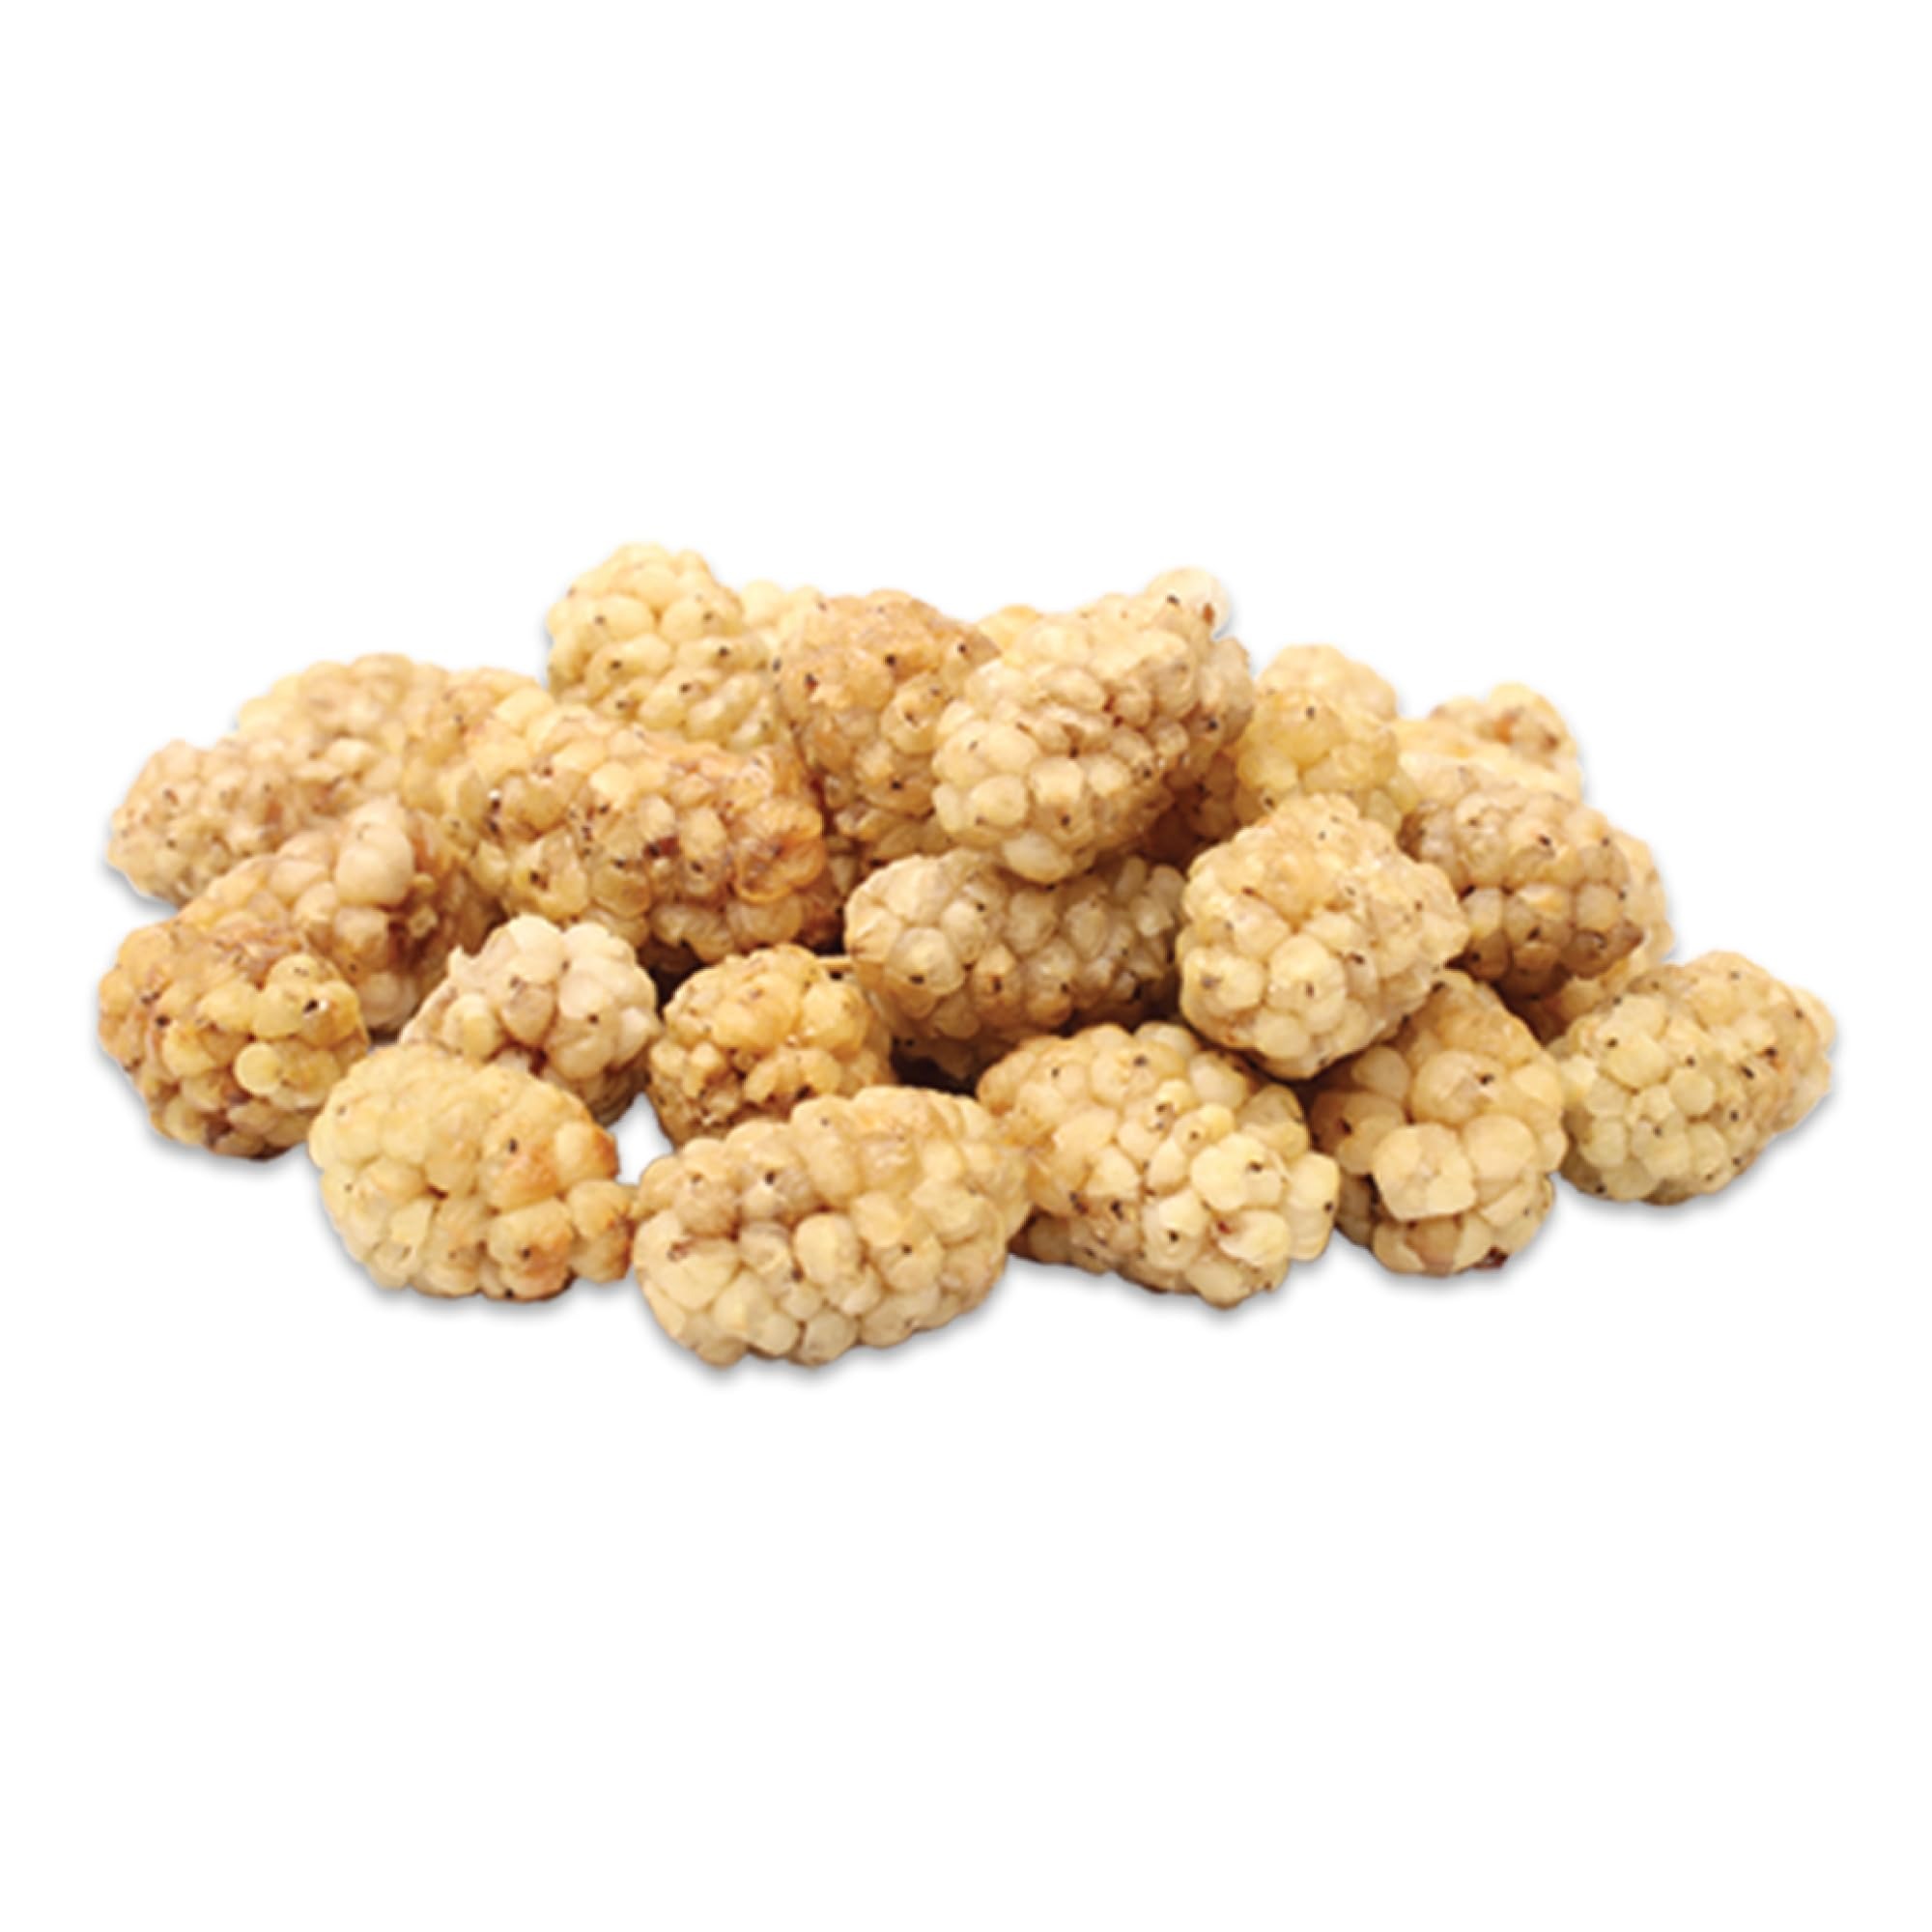
Item Name: HARVEAST Turkish Dried Mulberries - Premium Gourmet Dehydrated Fruits - No Sugar, Gluten Free, Kosher, Vegan, Non-GMO - Dry Mulberries in Resealable Pack - Delicious Healthy Snack (1lb / 1 Pack)
Bullet Point 1: Exquisite flavor & nutritional powerhouse: Indulge in the rare and delightful taste of our Turkish dried mulberries. Packed with vitamins, minerals, and antioxidants, they offer unbeatable nutritional value and a truly mouthwatering experience.
Bullet Point 2: Healthy snacking made delicious: Our dried mulberry snacks provide fiber-rich, fat-free, and low-calorie treats for all ages and lifestyles. Enjoy the goodness of vitamin C, iron, potassium, and more, without added sugars or artificial ingredients.
Bullet Point 3: Versatile culinary delight: Elevate your favorite dishes with our delicate dried mulberries. From yogurt and smoothies to cereals, pies, and ice cream, these nutritious berries add a touch of deliciousness.Versatile culinary delight: Elevate your favorite dishes with our delicate dried mulberries. From yogurt and smoothies to cereals, pies, and ice cream, these nutritious berries add a touch of deliciousness.
Bullet Point 4: Grown in Turkey: Harvested directly from Turkey's fertile lands, our premium dried mulberry snack is cultivated with care and dried naturally, without harmful chemicals or GMOs. Experience the authentic taste and high quality of mulberries.
Bullet Point 5: Uncompromising quality & preferences: Rest assured, our dry mulberry snacks are non-GMO, gluten-free, vegan, and kosher-certified. With no nuts or added syrups, these tasty dried berries offer a guilt-free snacking option for all.Uncompromising quality & preferences: Rest assured, our dry mulberry snacks are non-GMO, gluten-free, vegan, and kosher-certified. With no nuts or added syrups, these tasty dried berries offer a guilt-free snacking option for all.
Product Description: Introducing a rare and delicate treat, our Turkish raw mulberries are a premium gourmet delight that will captivate your taste buds. With their mouthwateringly sweet flavor, these mulberries offer a truly exceptional snacking experience. But it's not just about taste – these dehydrated berries also boast unbeatable nutritional value, making them a smart choice for health-conscious individuals.<br><br>Key features:<br><br>-Packed with essential vitamins and minerals, our dried mulberries turkish snacks provide a host of health benefits. They are particularly abundant in vitamin C and iron, which are essential for overall well-being.<br>-Enhance your culinary creations with our dried pure mulberry. Sprinkle them on yogurt, blend them into smoothies, or use them as a delightful addition to cereal. They also work wonders in baked goods like pies and cakes. Discover endless possibilities and savor their irresistible flavor.<br>-Loaded with antioxidants such as anthocyanins, chlorogenic acid, and myricetin, our dry mulberry helps combat oxidative issues and support your body's defense against free radicals.<br>-Enjoy a pure Fsnacking experience with our dried mulberry fruit snack. Cultivated and dried in Turkey, they are free from additives, artificial ingredients, harmful chemicals, and GMOs.<br>-Our dried mulberry fruit snacks cater to a wide range of dietary preferences. They are vegan, gluten-free, and kosher-certified, making them an inclusive choice for people with various dietary needs.<br><br>Indulge in the exquisite taste and nourishing benefits of our Turkish raw dried mulberries snack. With their unrivaled flavor and exceptional quality, they are a delightful and guilt-free snack that will leave you craving more. Sourced from the rich soils of Turkey and packed with care in the USA, our premium dried mulberry snacks offer a blend of flavor and nutrition. Elevate your snacking experience with this delectable treat today!
Value: 16.0
Unit: Ounce

Price: 11.99